James Campbell Noble

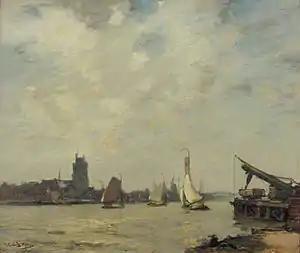
Painting by James Campbell Noble

James Campbell Noble (22 July 1845 – 25 September 1913) was a Scottish painter. He signed his paintings, mostly in the left hand bottom corner, as J.C. Noble or as J.Campbell Noble.